History of metamaterials

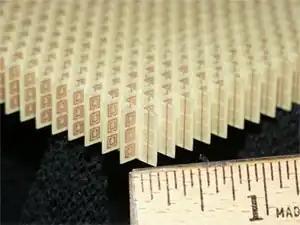
A "metamaterial" which produces a negative index of refraction. The total array consists of 3×20×20 unit cells with overall dimensions of 10×100×100 millimeters.

The history of metamaterials begins with artificial dielectrics in microwave engineering as it developed just after World War II. Yet, there are seminal explorations of artificial materials for manipulating electromagnetic waves at the end of the 19th century.